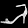
Label: Sandal